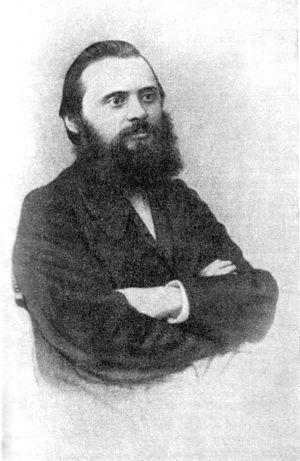
Nikolaï Andreïevitch Rimski-Korsakov, né le 6 mars 1844 à Tikhvine et mort le 8 juin 1908 à Lioubensk, fut avec Tchaïkovski l'un des plus grands compositeurs russes de la seconde moitié du XIXᵉ siècle. Il fit partie du « Groupe des Cinq » et fut professeur de musique, d'harmonie et d'orchestration au conservatoire de Saint-Pétersbourg.
Fatum, fantaisie symphonique en ut mineur, op. 77, est un poème symphonique de Piotr Ilitch Tchaïkovski composé en 1868. Il est créé en 1869, mais Tchaïkovski détruisit la partition et celle-ci ne fut publiée que trois ans après sa mort, avec un numéro d'opus posthume. Il introduit pour la première fois dans l’œuvre du compositeur russe la notion du « fatum », du destin, appelée à jouer un rôle très important par la suite. Élaborée au moment de l’histoire d’amour avec la cantatrice belge Désirée Artôt, elle est dédiée au chef du Groupe des Cinq Mili Balakirev. Ce dernier n’appréciera guère l’ouverture, mais profitera des bonnes dispositions de Tchaïkovski à son égard pour l’orienter et l’inciter à composer ce qui sera le premier chef d’œuvre incontesté de Tchaïkovski, l’ouverture-fantaisie Roméo et Juliette.
La Symphonie Manfred en si mineur, op. 58, est une œuvre de Piotr Ilitch Tchaïkovski en quatre scènes, d’après le poème dramatique Manfred de Lord Byron. Composée entre mai et septembre 1885, elle est créée à Moscou, le 11 mars 1886, sous la direction de Max Erdmannsdörfer.